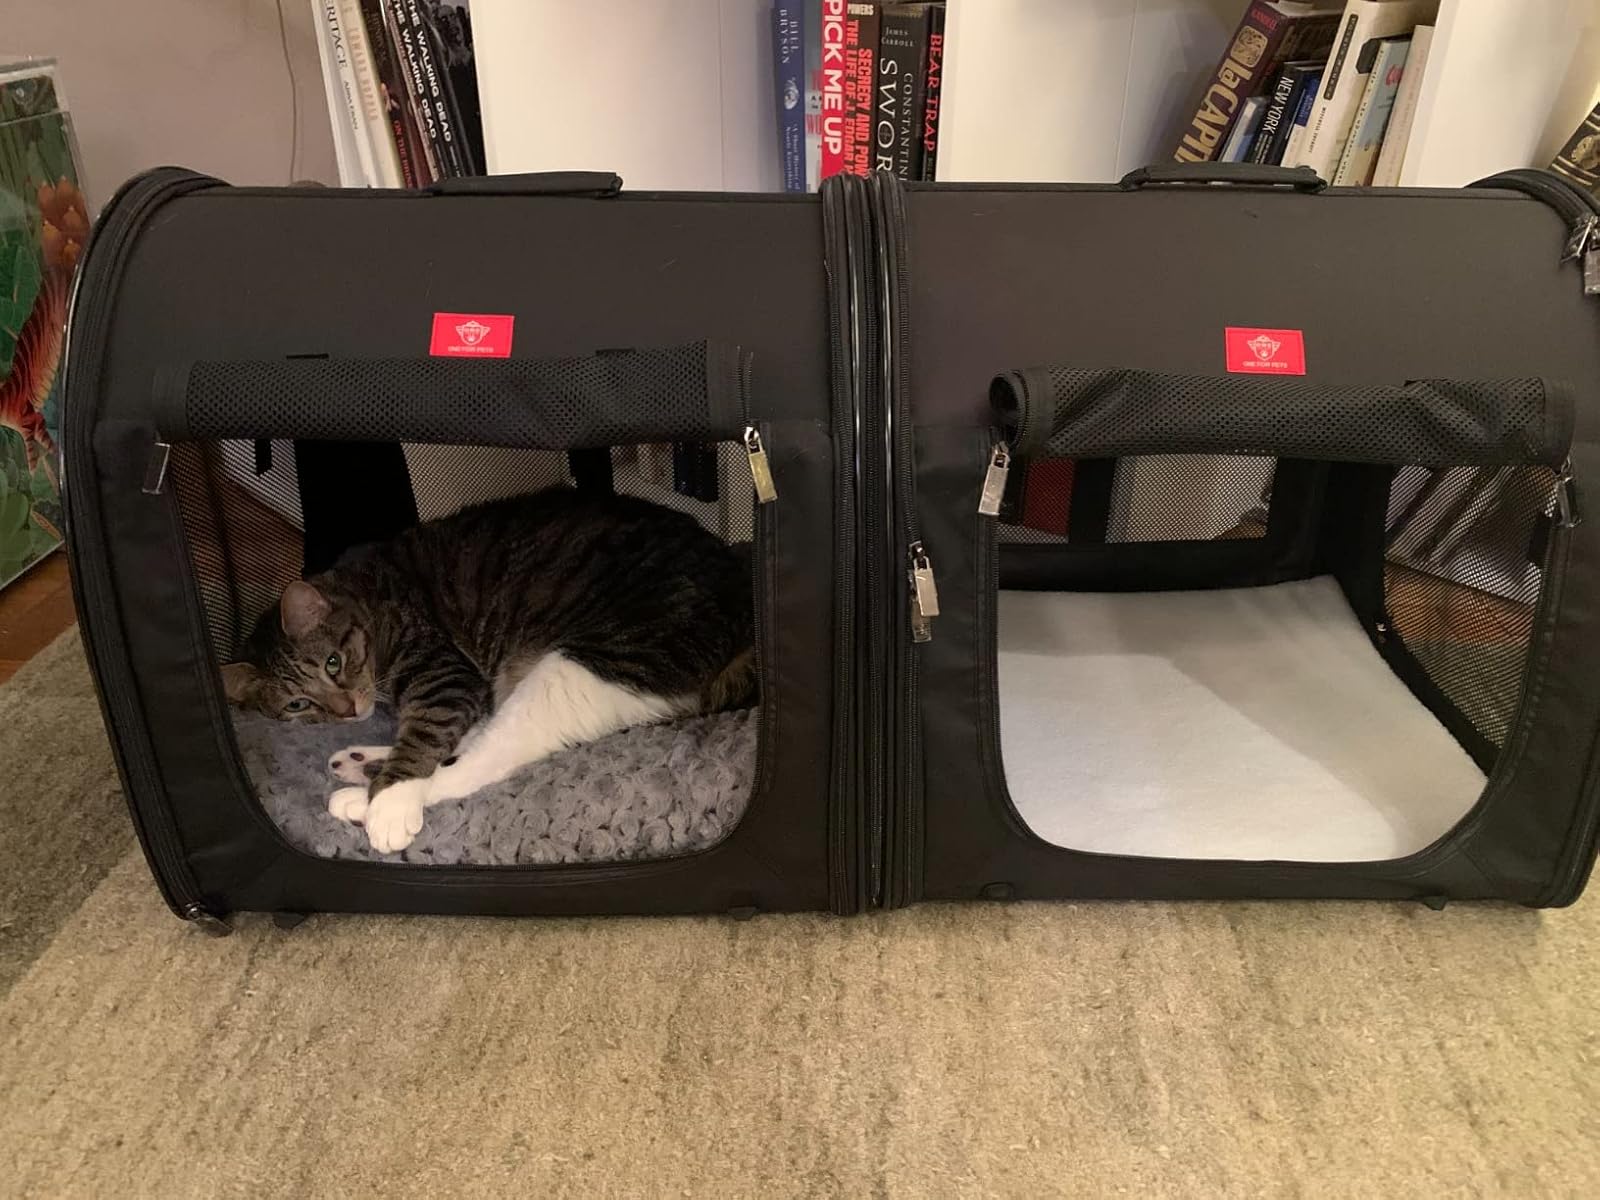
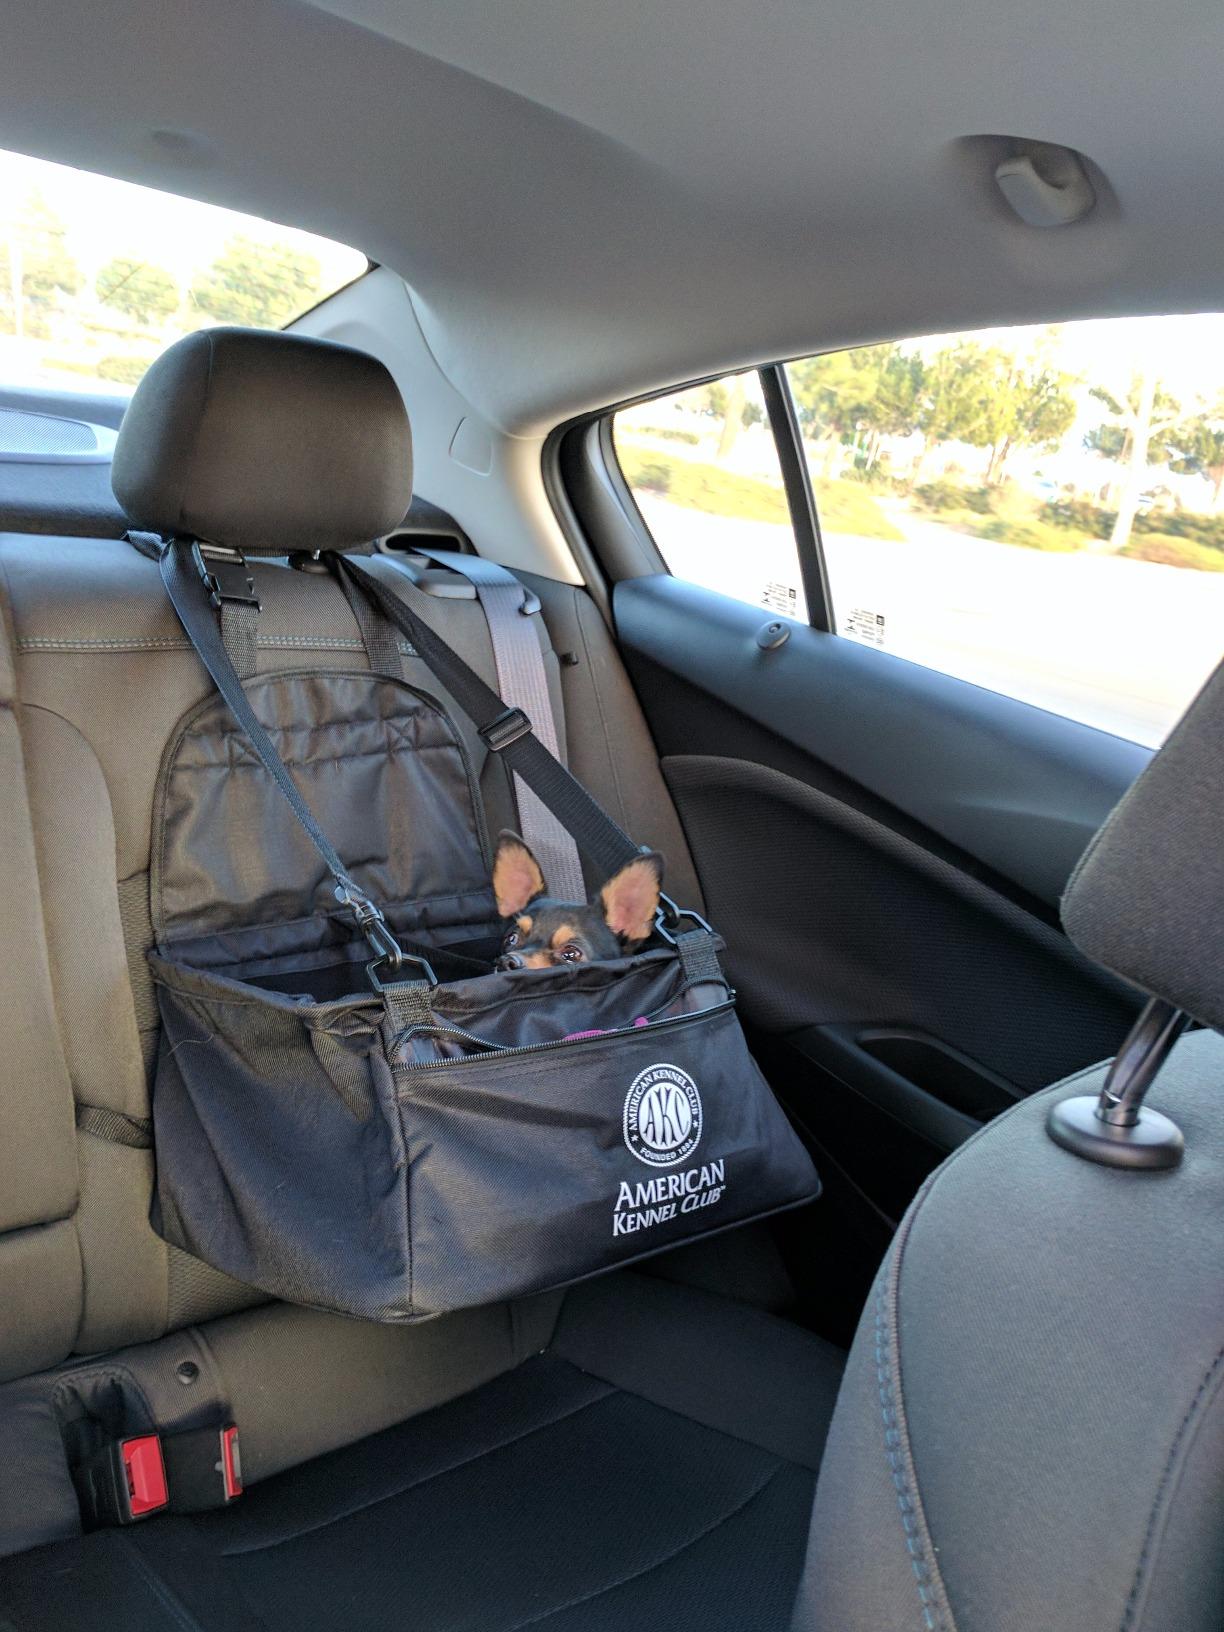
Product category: items_kennel
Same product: no